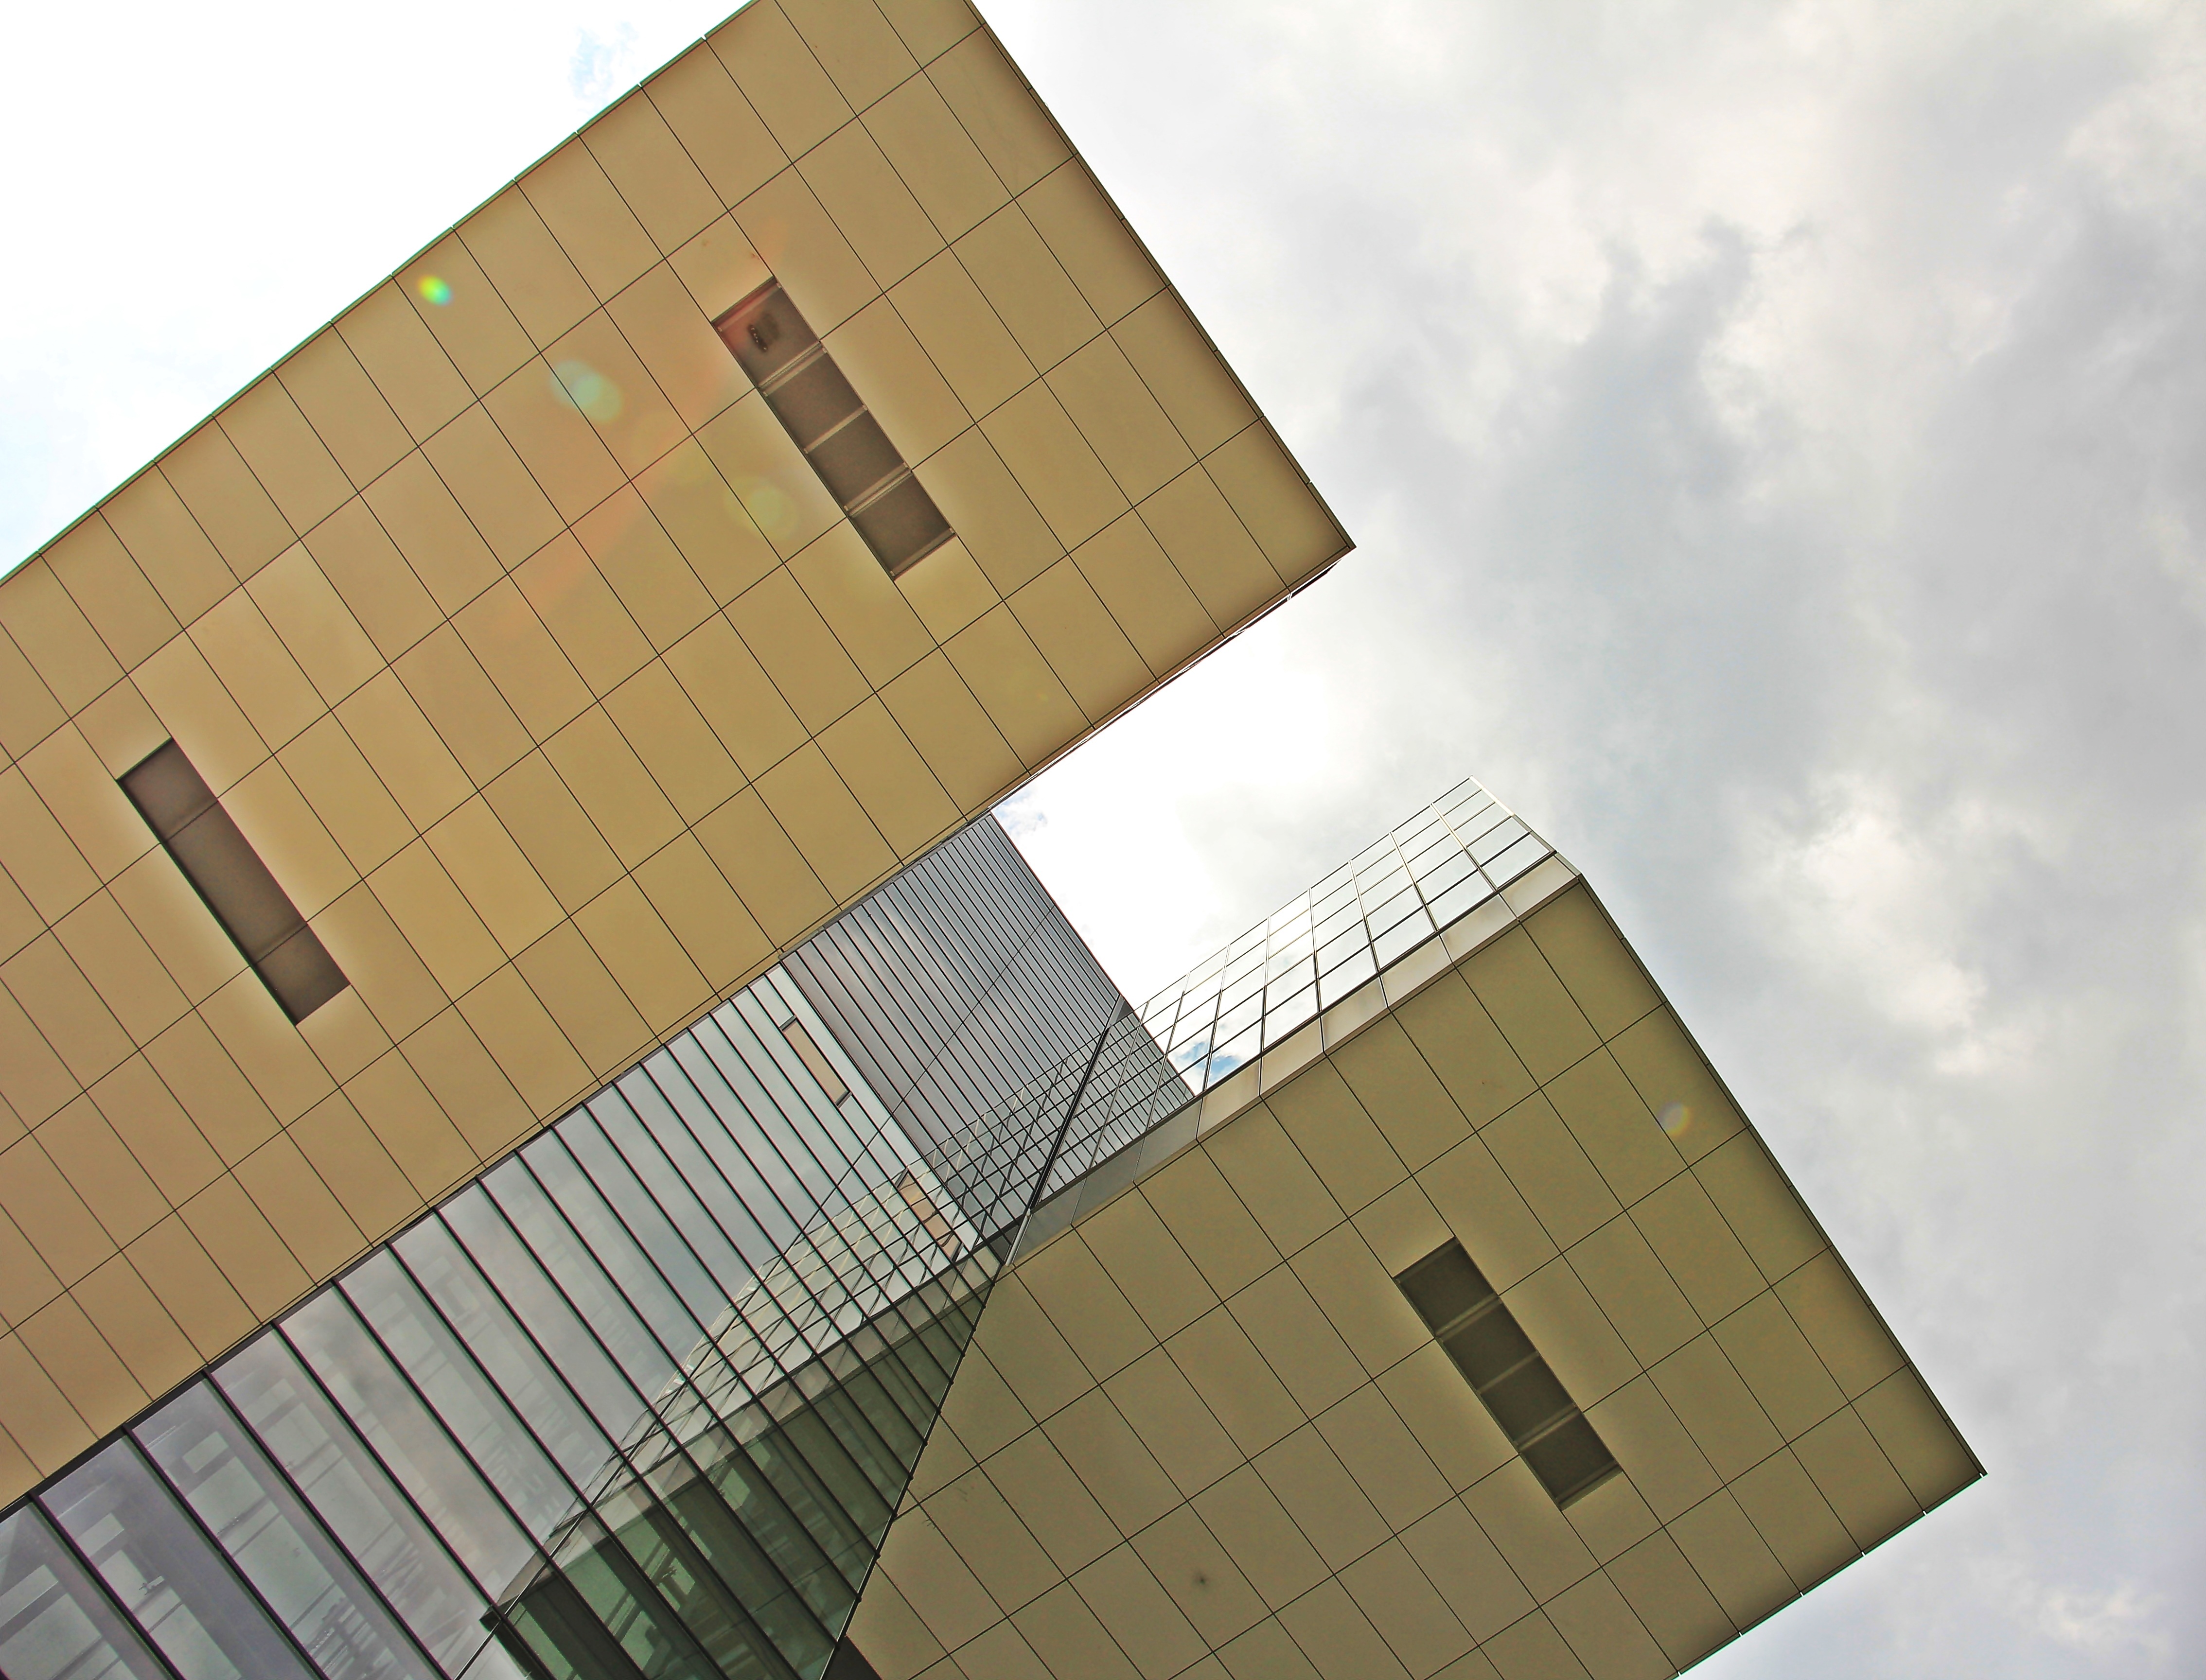
wing, architecture, sky, glass, roof, building, home, skyscraper, river, panorama, high, facade, residence, professional, tourism, modern, office building, modern architecture, background image, places of interest, background, germany, cologne, waters, spectacular, rhine, mirroring, imposing, customs port, kranhaus, rhine river, glass window, daylighting, view of the rhine, rheinauhafen, steel truss structure, spectacular building form, tectonic concept, residential buildings